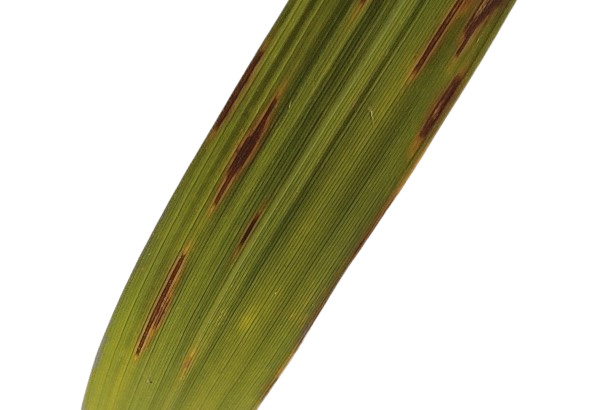
Label: Rice Blast